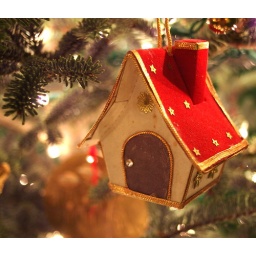
house in the tree